Dobsonfly

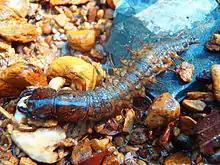
Hellgrammite (larval form of the dobsonfly) found in a Tennessee stream

Hellgrammites are popular among anglers as bait due to their large size, endurance, and ferocious temperament. Smallmouth bass, in particular, are very attracted to hellgrammites as bait, due to the insects' active movement in the water. John Henry Comstock suggested securing a net or wire screen to the rocky bottom of a creek and disturbing the rocks just upstream of the screen as a method to catch the larvae. They often run for relatively high prices at bait shops, leading to over-exploitation in some areas and regulation of sale in certain states. Some anglers instead use lures in the shape of hellgrammites.